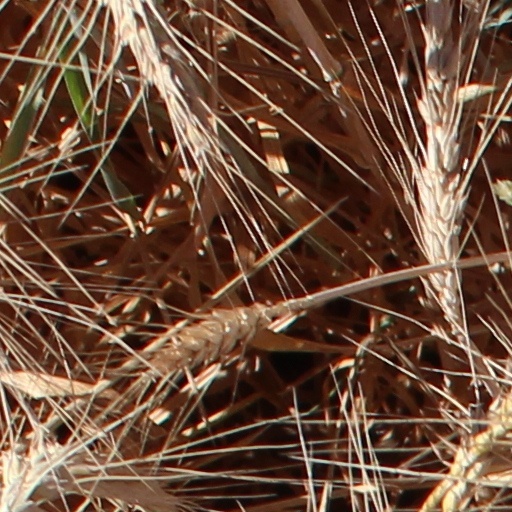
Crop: wheat